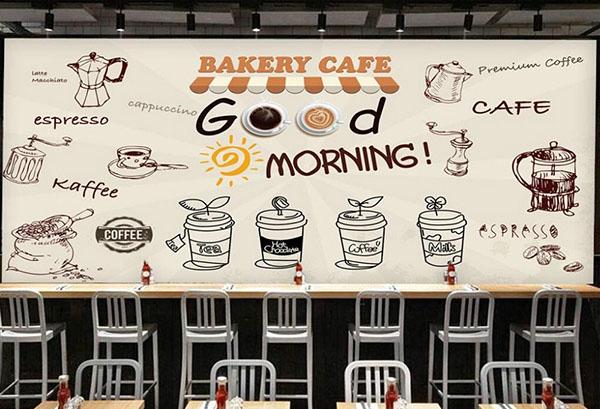
có những hàng ghế màu trắng xuất hiện ở phía trước bức tranh